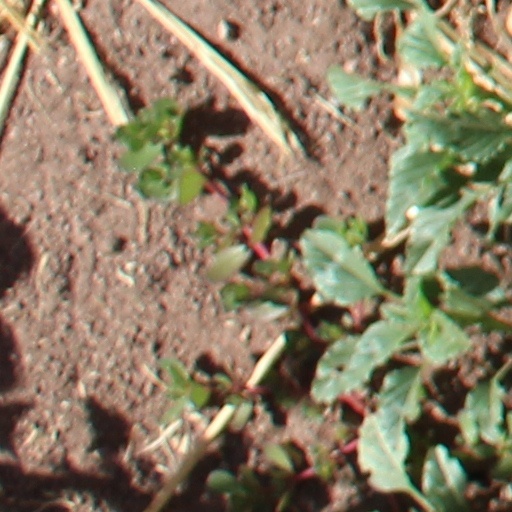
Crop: wheat